Joseph Stalin Museum, Gori

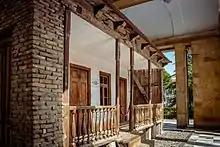
Stalin's house

Enshrined within a Greco-Italianate pavilion is a small wooden hut, in which Stalin was born in 1878 and spent his first four years. The small hut has two rooms on the ground floor. Stalin's father Vissarion Jughashvili, a local shoemaker, rented the one room on the left hand side of the building and maintained a workshop in the basement. The landlord lived in the other room.